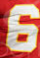
Number: 6